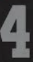
Number: 4